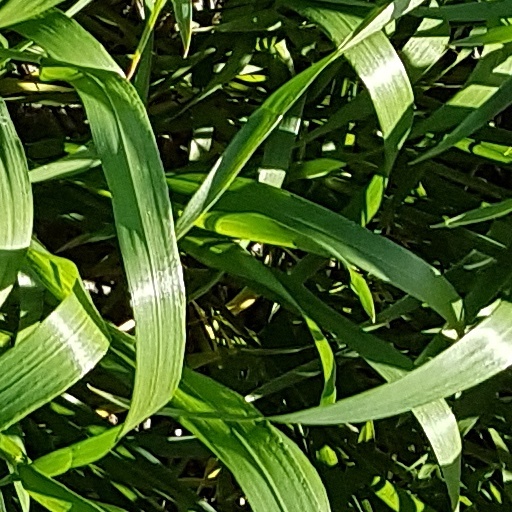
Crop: wheat